David Ausberry

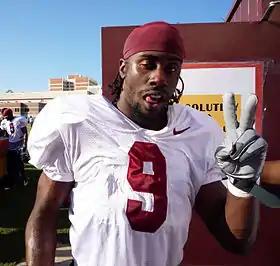
Ausberry making the USC "V" for victory sign after a 2008 fall practice.

David Ausberry (born September 25, 1987) is an American former professional football player who was a tight end in the National Football League (NFL). He played college football for the University of Southern California and was selected by the Oakland Raiders in the 2011 NFL draft.